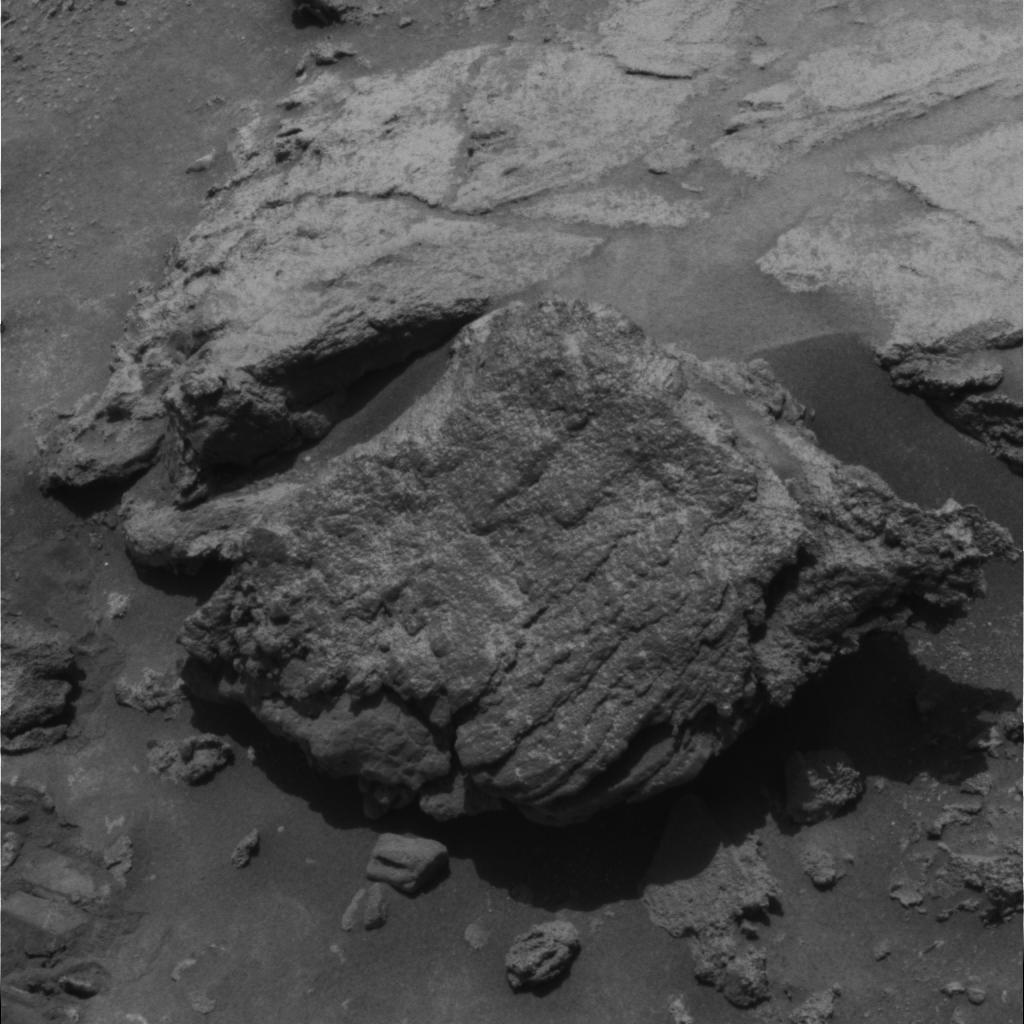
Surface features visible: Rock Outcrops, Clasts, Rock (Linear Features), Rock (Round Features), Soil, Nearby Surface